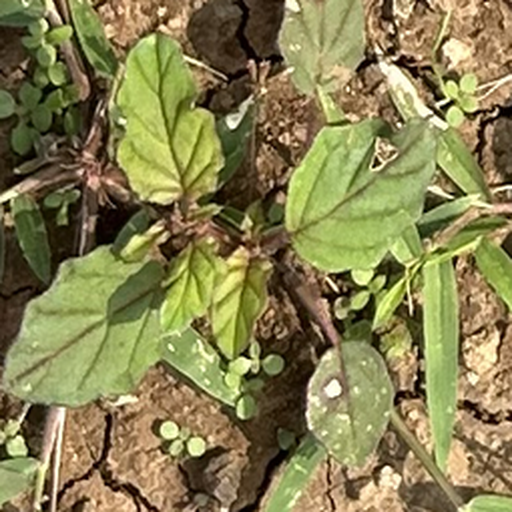
Weed species: Gajar_gavat_(Parthenium hysterophorus)